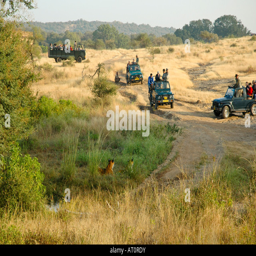
horizontal wide angle of tourists on safari with heads